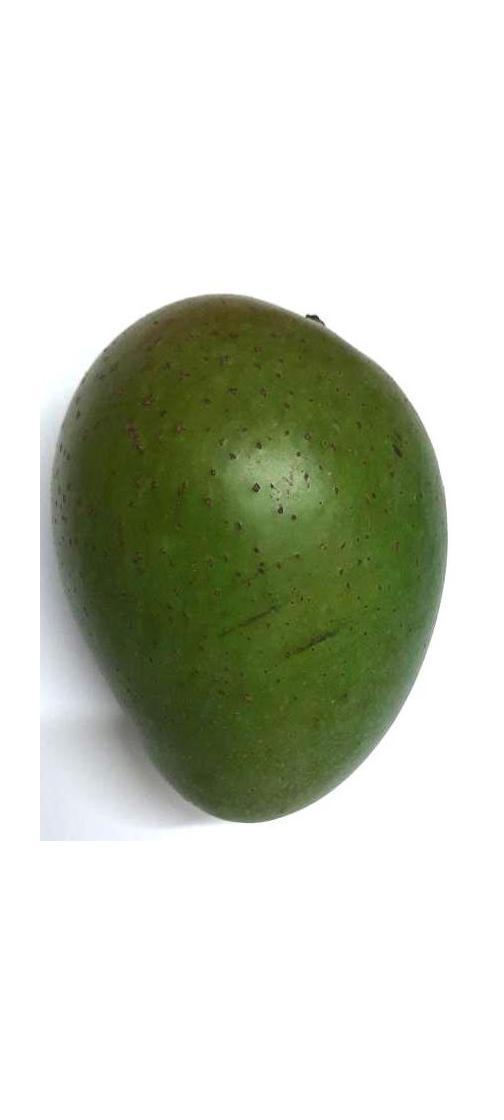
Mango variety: Ashshina Zhinuk